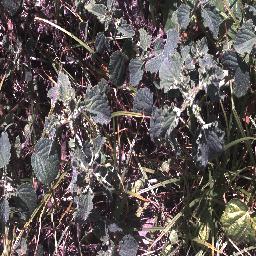
Label: negative